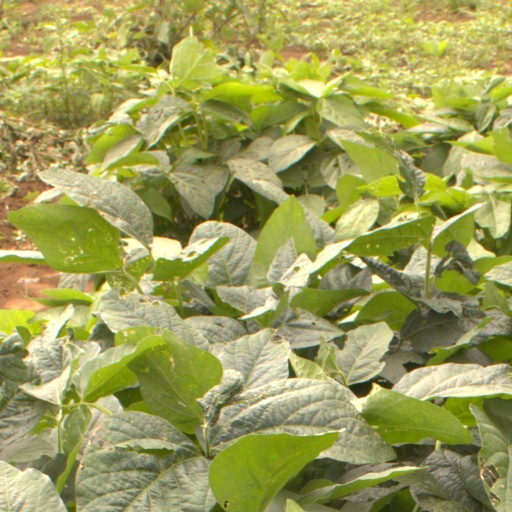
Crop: soybean